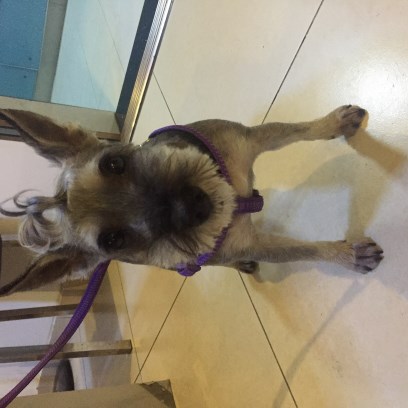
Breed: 2342-n000102-miniature_schnauzer